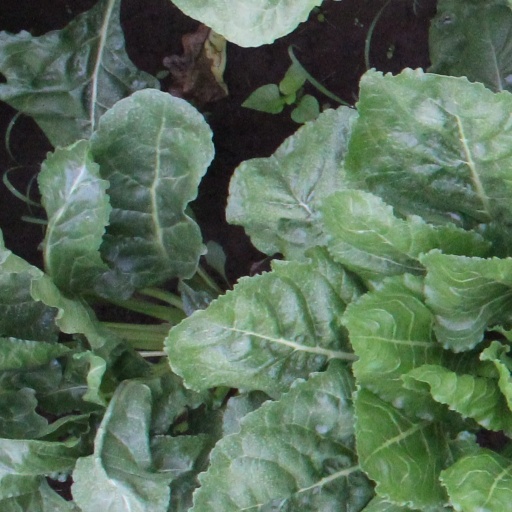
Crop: sugar beet